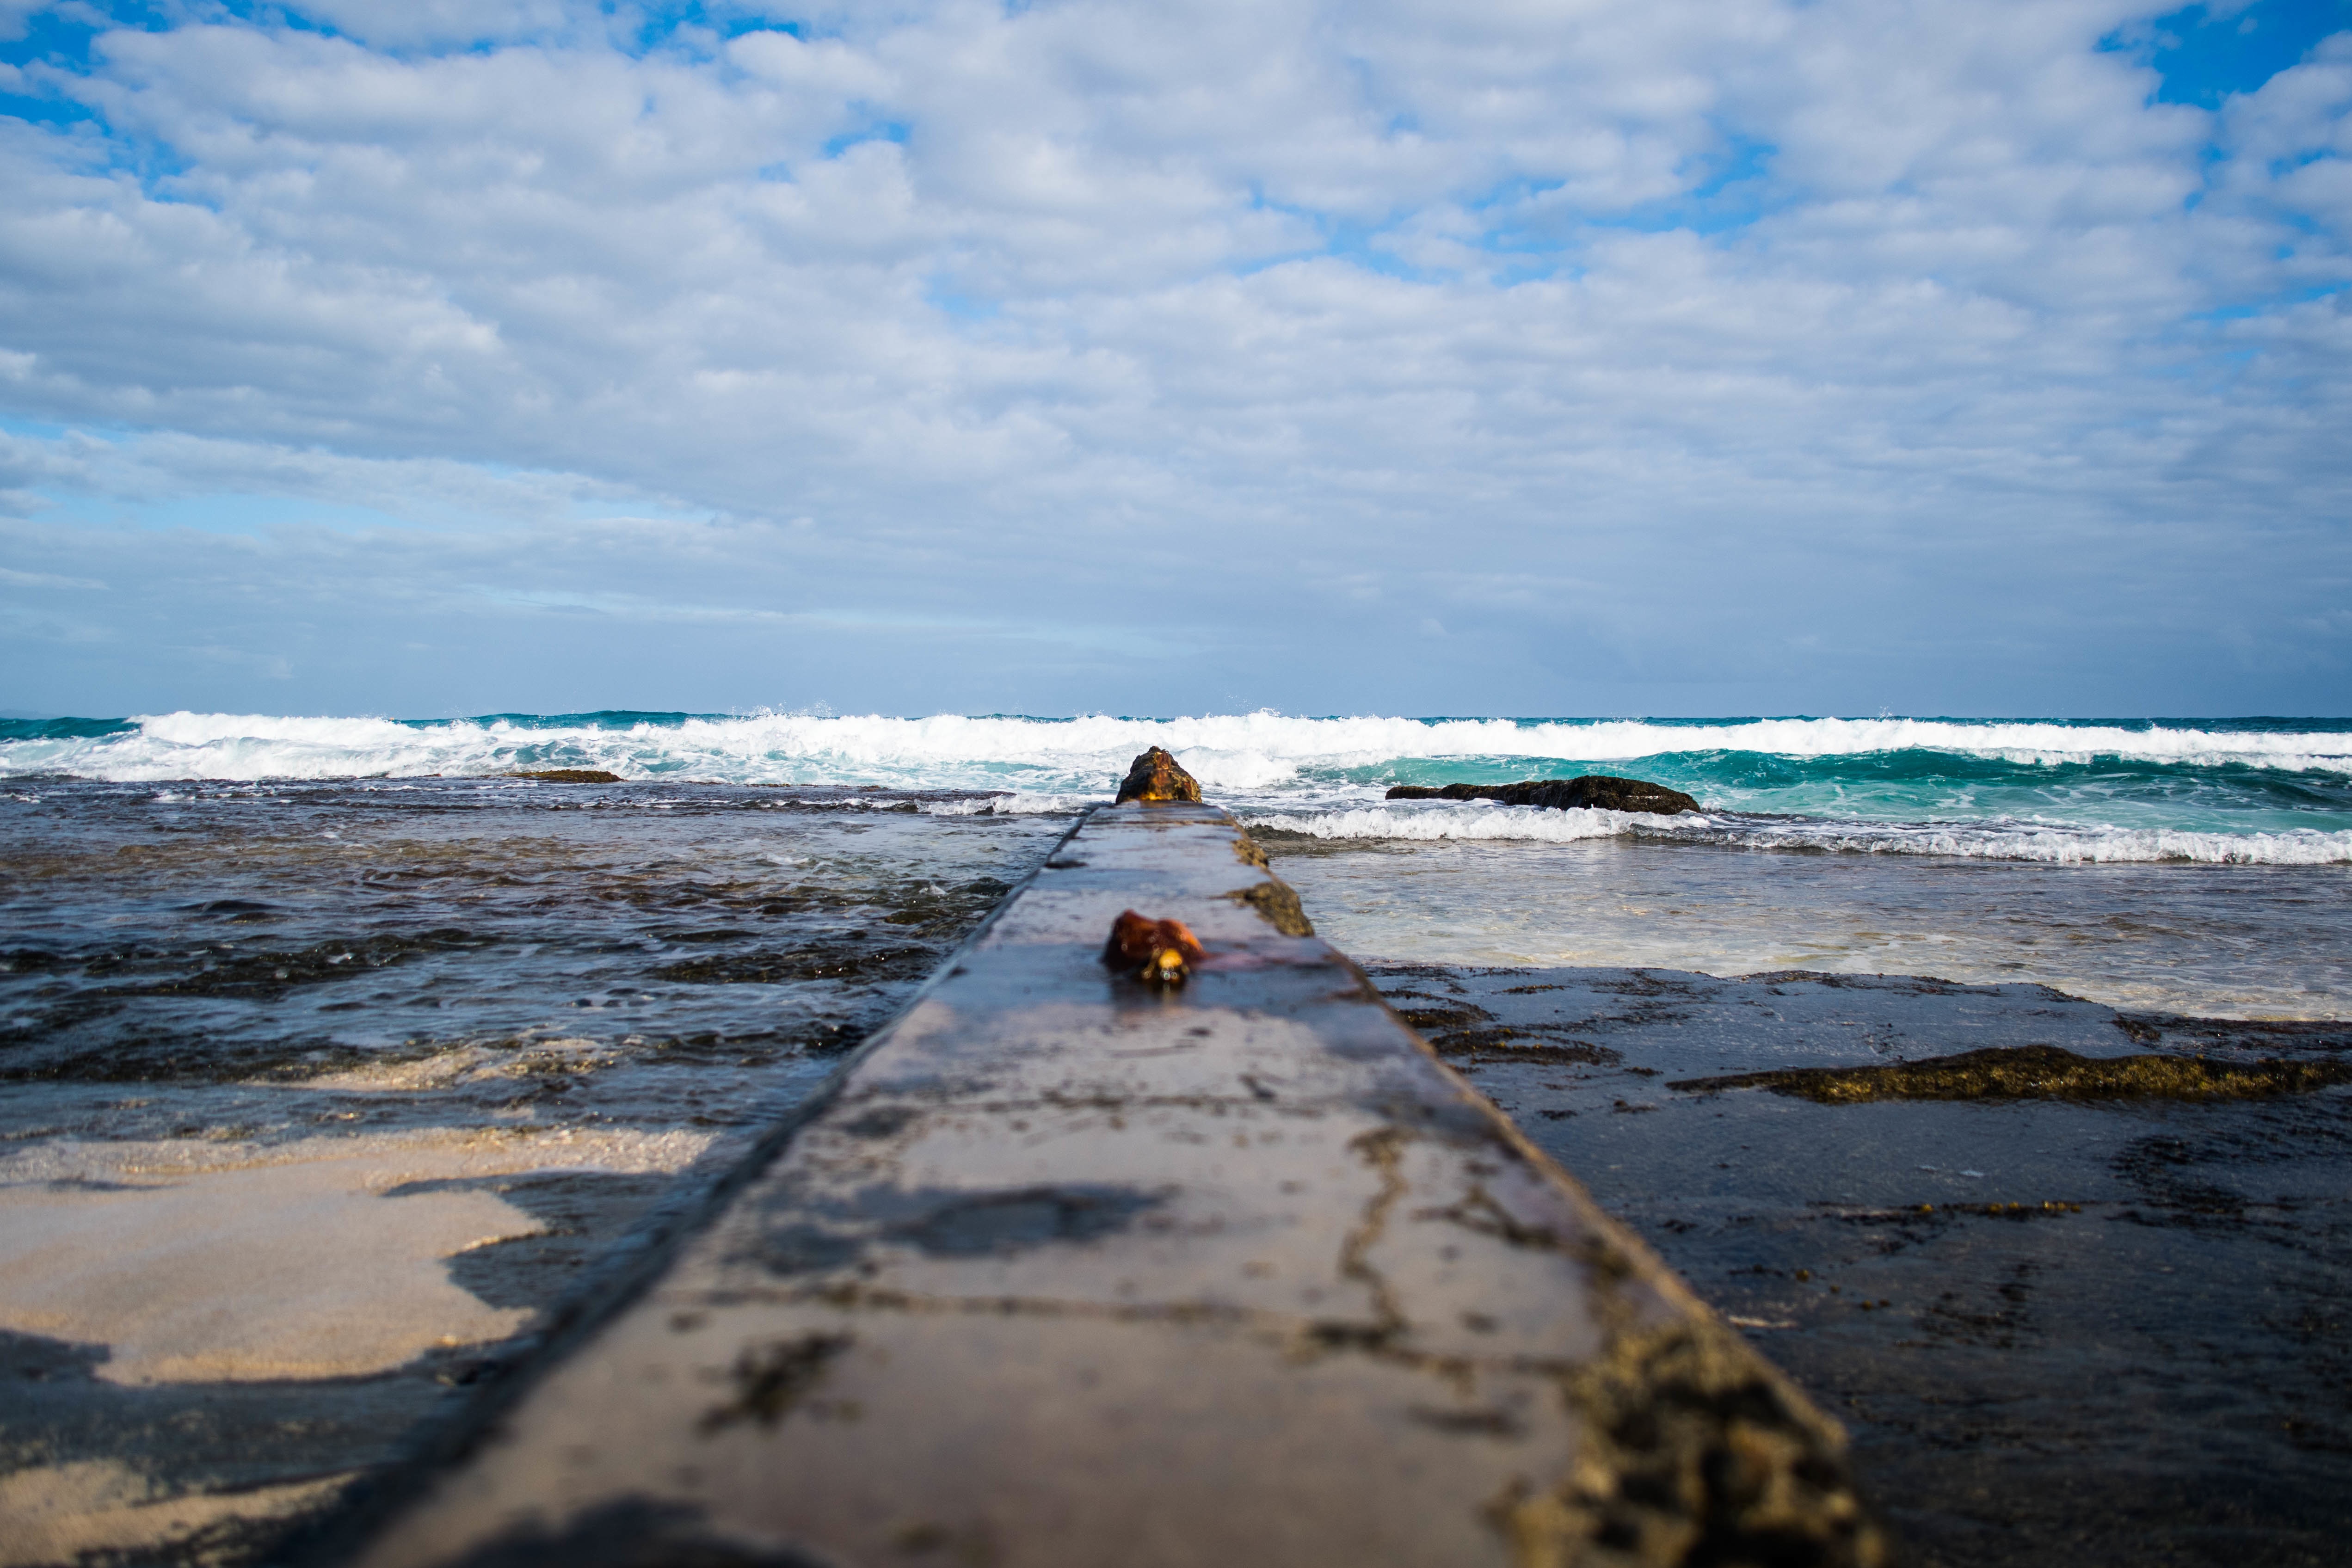
beach, sea, coast, water, sand, ocean, horizon, cloud, sunlight, shore, wave, vacation, bay, body of water, cape, wind wave